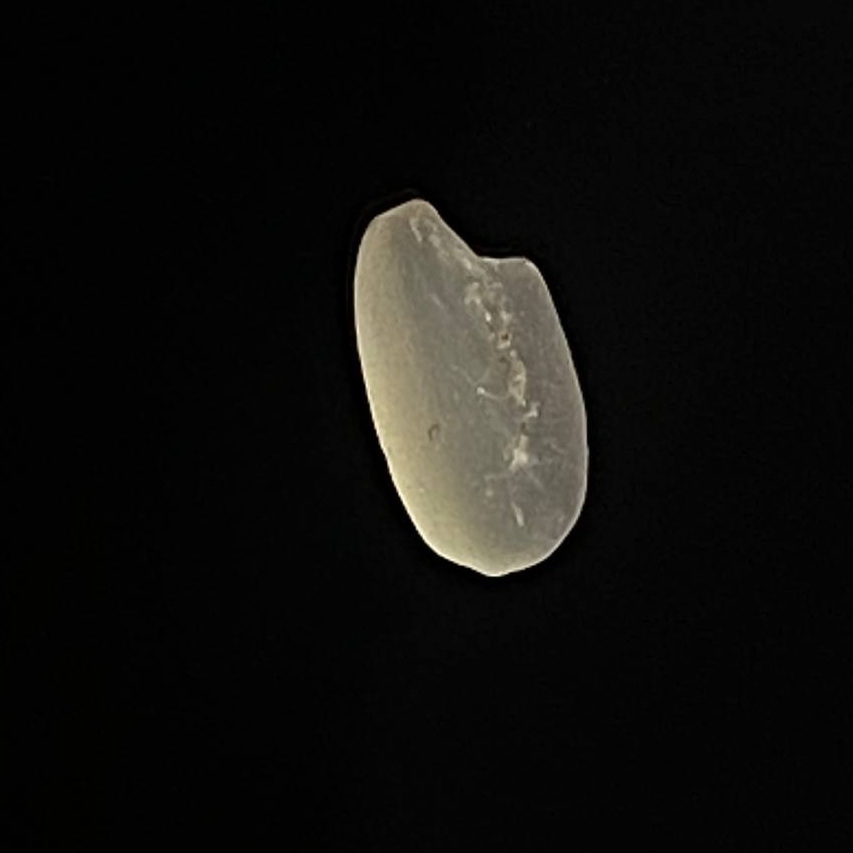
Rice variety: Bashful